Tanks of the United States

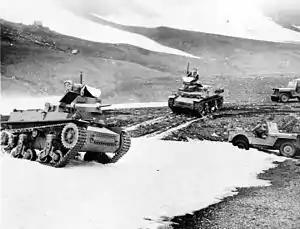
Marmon-Herrington CTLS tanks (a CTLS-4TAC in the foreground and a CTLS-4TAY in the background) in Alaska, summer of 1942

The T1 light tank and T2 medium tank were prototypes that were designed in the 1920s but soon became obsolete, although they would help development with later tanks.